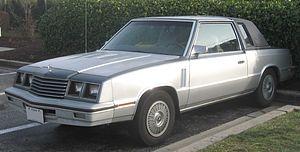
La Dodge 600 est une voiture intermédiaire construite par Dodge. Elle a été introduite en 1982 en tant que modèle de 1983, basée sur la plate - forme Chrysler E, et a été abandonné après 1988. C’était la réponse de Chrysler à GM. Elle a remplacé la 400.